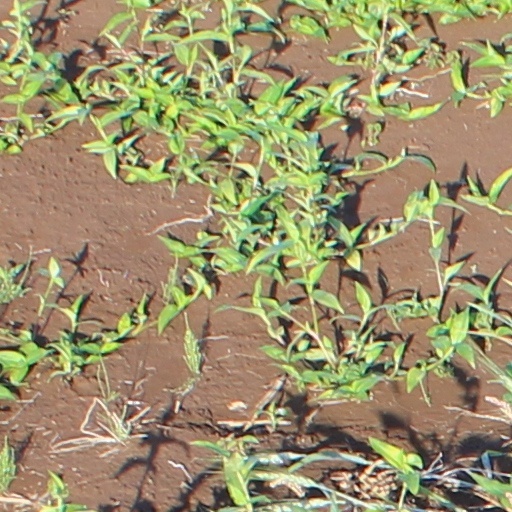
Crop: wheat